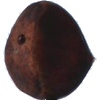
Label: Chestnut 1